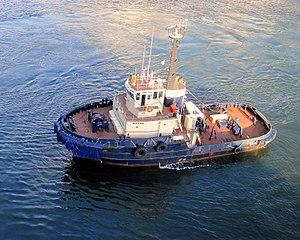
Cette page liste des types de bateaux avec un classement par ordre alphabétique. Dans la mesure du possible, les éléments sont illustrés avec une image représentative. Par ailleurs, les bateaux n'ayant pas encore d'article sur l'encyclopédie sont décrits succinctement. Les navires individuels sont classés dans la catégorie Nom de bateau.
Les remorqueurs sont des bateaux relativement petits, très puissants et très manœuvrables, servant à guider, tirer, pousser les gros bateaux entrant et sortant des ports, ils les aident en particulier, lors des manœuvres d'accostage.